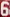
Number: 6